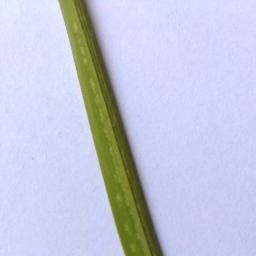
Label: Rice___Healthy